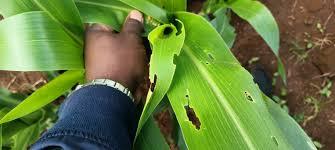
Mkono wa mtu umeshika mmea wa mahindi mdogo. Majani yake yameharibiwa vibaya na viwavi. Anatazama mmea huo ulioshambuliwa na wadudu shambani.